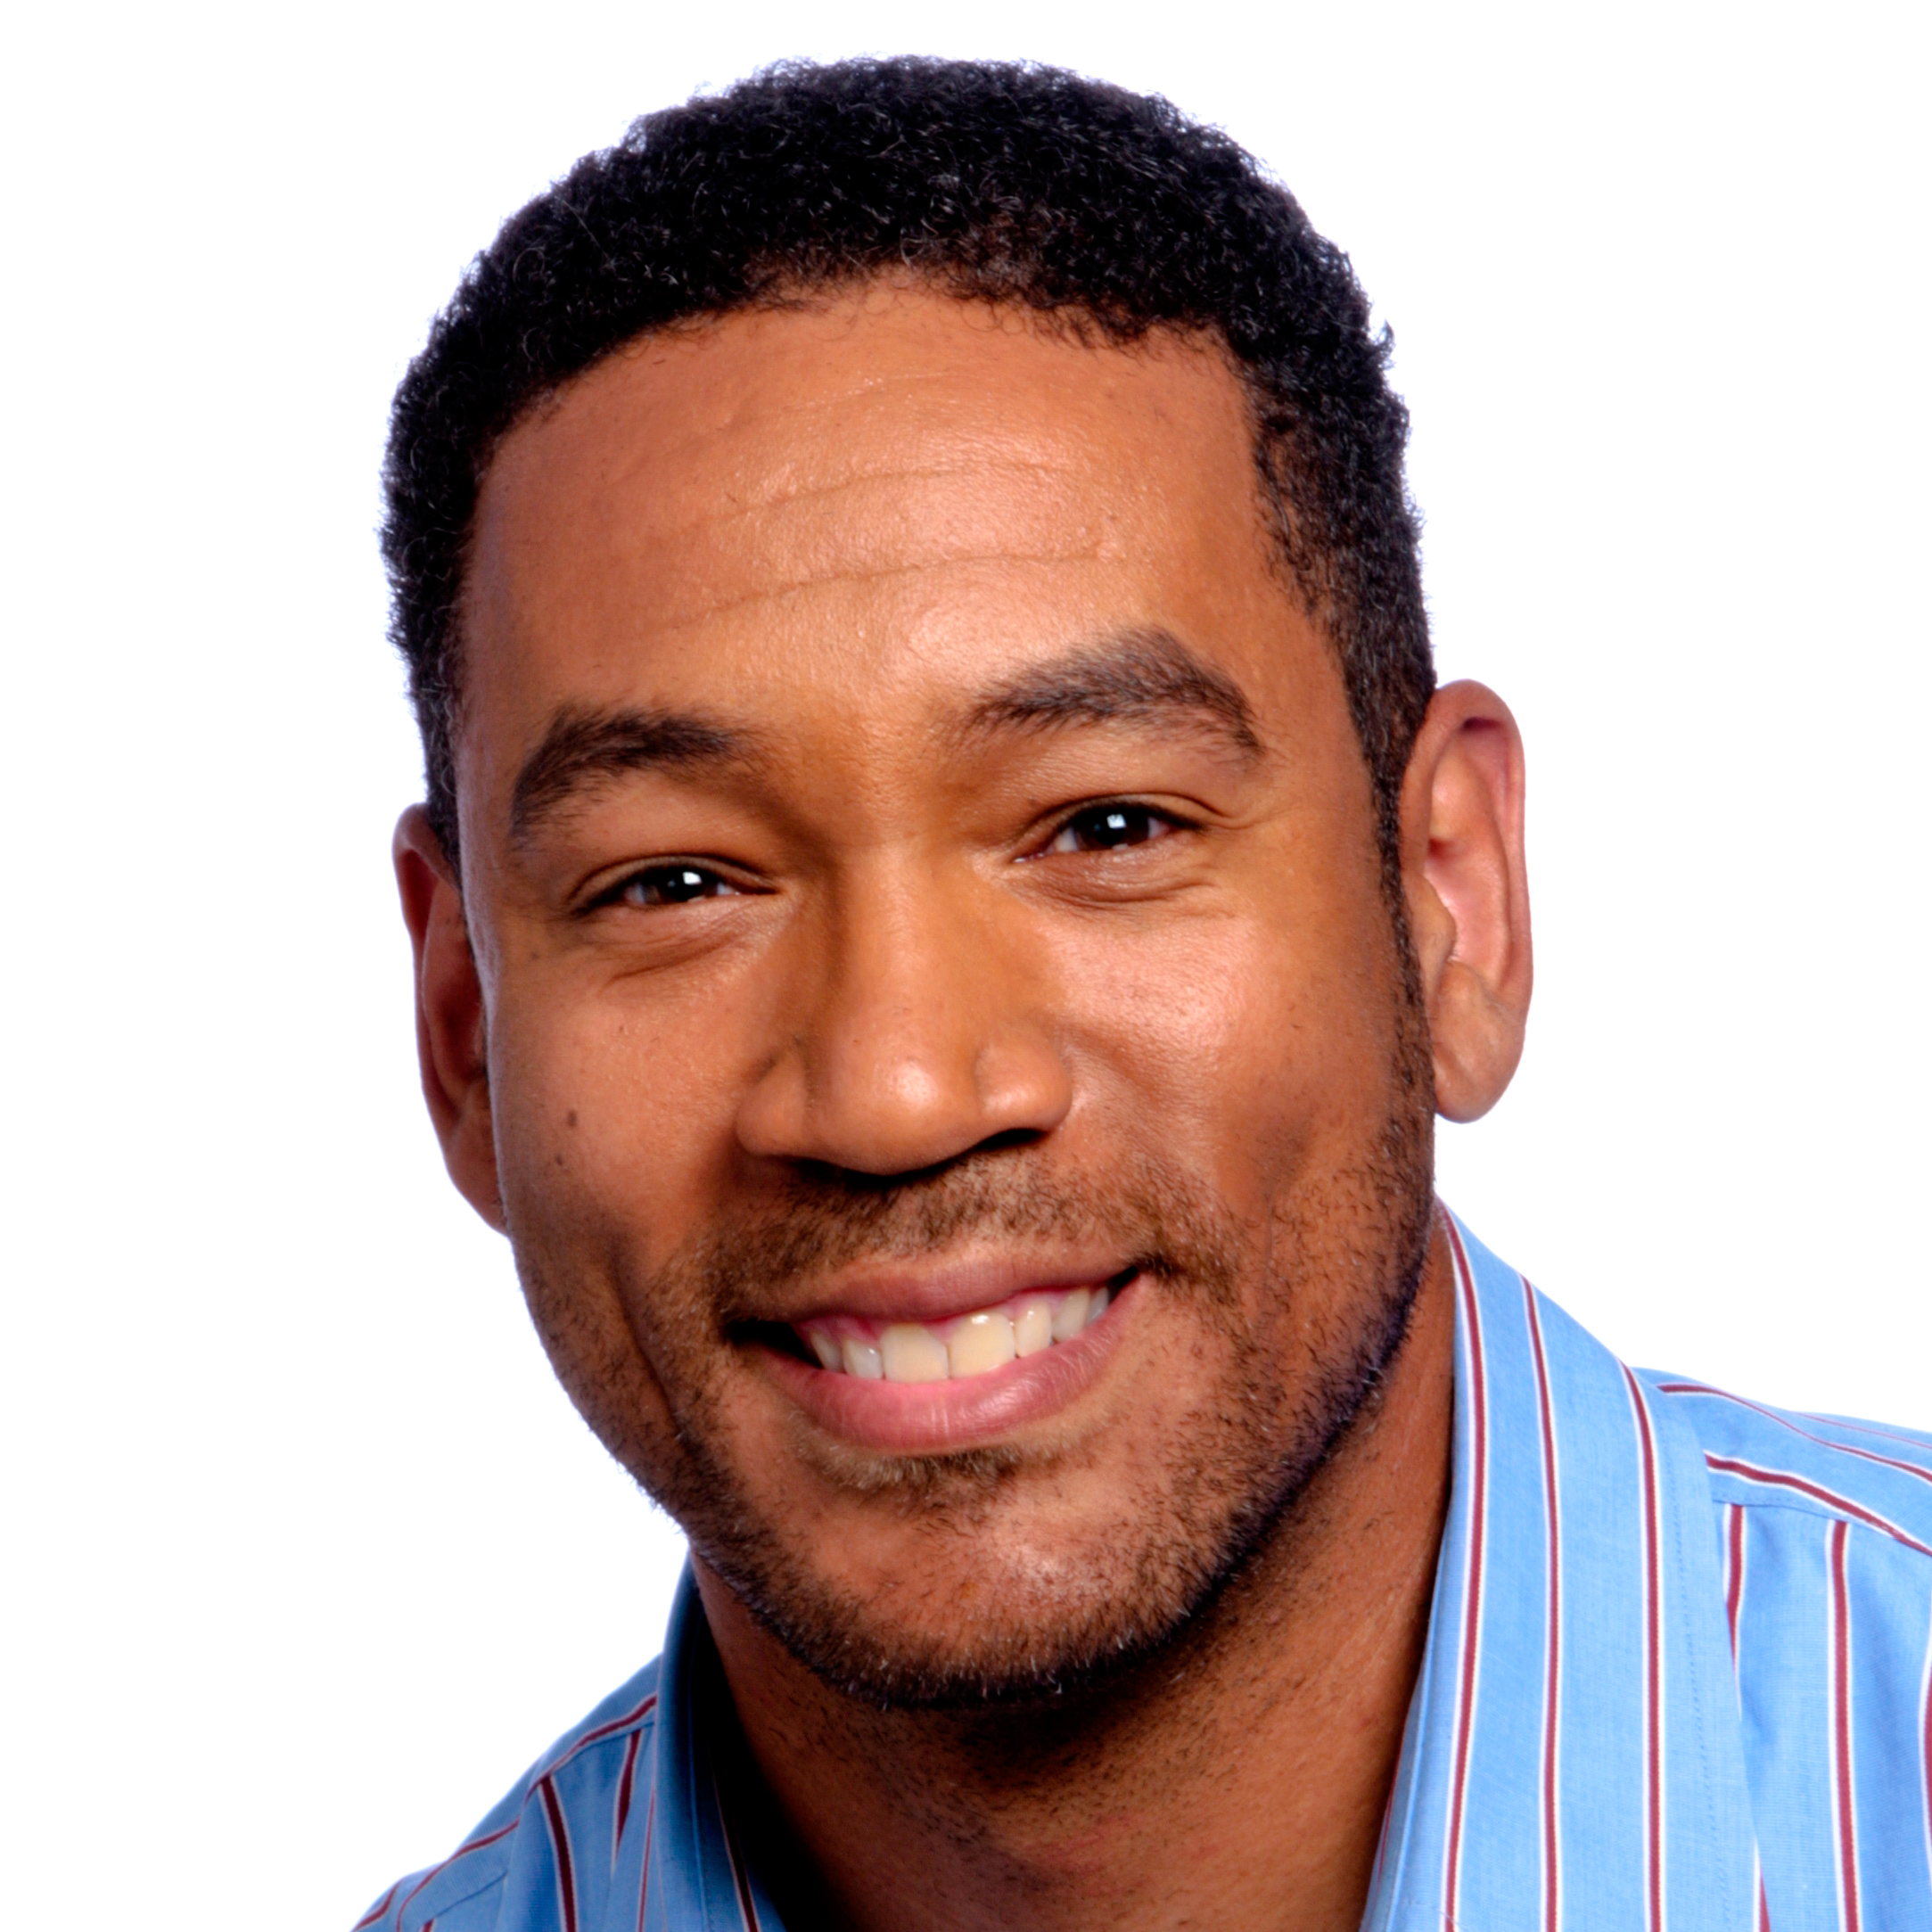
Label: Colored